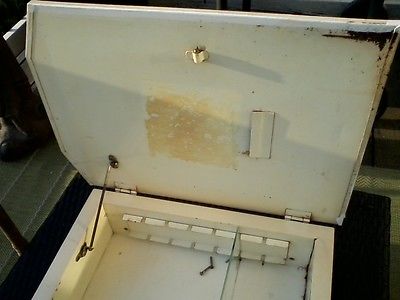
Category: cabinet